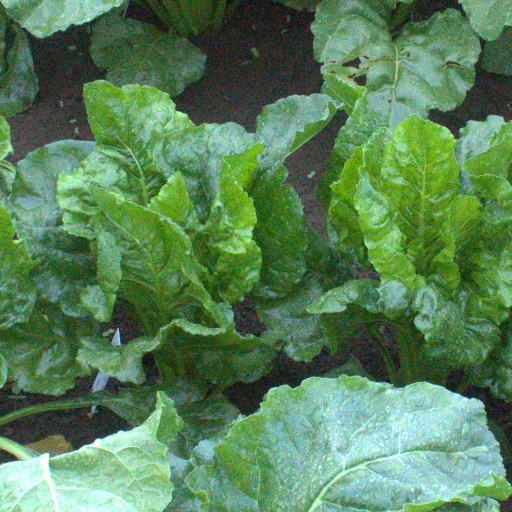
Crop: sugar beet